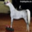
Label: horse